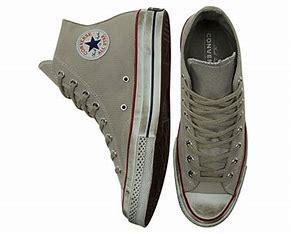
Brand: Converse
Model: Chuck Taylor All Star 1970S Canvas